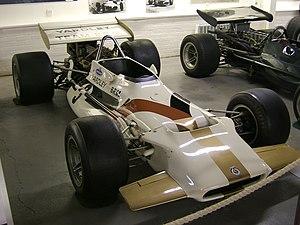
L'histoire de la Formule 1 trouve son origine dans les courses automobiles disputées en Europe dans les années 1920 et 1930. Elle commence réellement en 1946 avec l'uniformisation des règles voulue par la Commission sportive internationale de la Fédération internationale de l'automobile et la création de la « Formule de Course Internationale nᵒ 1 », pour indiquer la qualité optimale, comprimée en Formule 1. Un championnat du monde de Formule 1 est créé en 1950 puis une coupe des constructeurs en 1958.
Joseph Siffert, couramment appelé Jo Siffert dans le milieu automobile et Seppi par ses compatriotes, est un pilote automobile suisse.
La BRM P153 est une monoplace de Formule 1 conçu par British Racing Motors et engagée en Championnat du monde de Formule 1 1970, 1971 et 1972 par l'écurie officielle et plusieurs écuries privées.